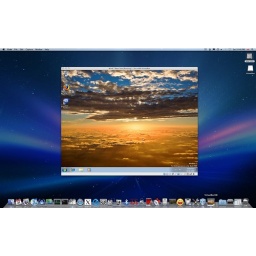
iMac 2.8 penryn 24" running Windows Ultimate up and running 7000 build( tester) in sun Virtual box